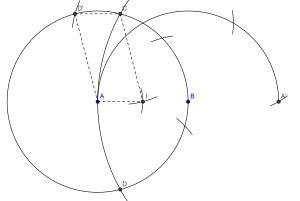
En géométrie classique plane, le théorème de Mohr Mascheroni, démontré par Georg Mohr en 1672 et par Lorenzo Mascheroni en 1797, affirme que si une construction géométrique est possible à la règle et au compas, alors elle est possible au compas seul.